M. F. K. Fisher

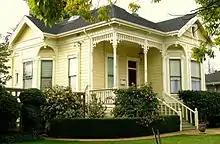
M F K Fisher Home in St Helena – Photo by Tash

After Dillwyn Parrish's death, Fisher considered herself a "ghost" of a person, but she continued to have a long and productive life, dying at the age of 83 in Glen Ellen, California, in 1992. She had long suffered from Parkinson's disease and arthritis. She spent the last twenty years of her life in "Last House".